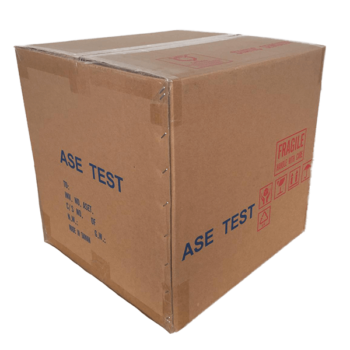
Label: cardboard